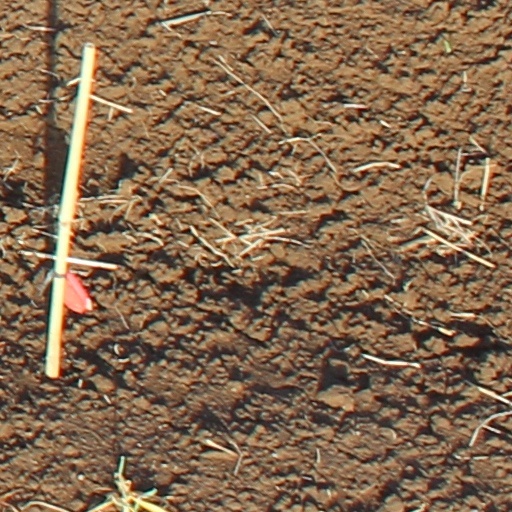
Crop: wheat